Sébastien Bourdais

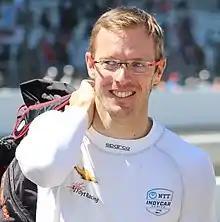
Bourdais at the 2021 Indianapolis 500

Sébastien Olivier Bourdais (born 28 February 1979) is a French professional racing driver who currently races in the FIA World Endurance Championship for Cadillac Hertz Team Jota in the Hypercar category. He is one of the most successful drivers in the history of American open-wheel car racing, having won 37 races. He won four successive championships in the open-wheel racing series-sanctioned Champ Car World Series from 2004 to 2007. Later he competed at the IndyCar Series from 2011 to 2021. He also entered 27 races in Formula One for the Toro Rosso team during and the start of .